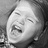
Emotion: sad